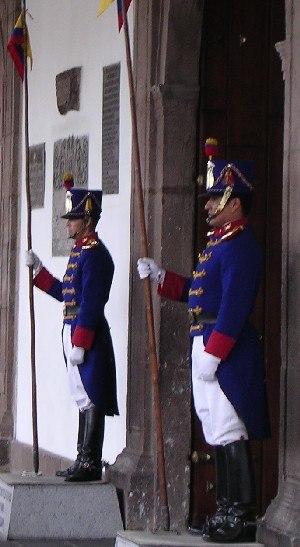
La bataille de Pichincha, livrée le 24 mai 1822 dans le cadre des guerres d'indépendance en Amérique du Sud, eut lieu sur les pentes du Guagua Pichincha et opposa une armée de patriotes indépendantistes commandée par Antonio José de Sucre à une armée royaliste espagnole dirigée par Melchor de Aymerich. La défaite des royalistes entraîna la libération de Quito et assura l'indépendance des anciennes provinces de la Real Audiencia de Quito, juridiction administrative coloniale espagnole, appelées à devenir plus tard la république de l’Équateur.